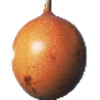
Label: granadilla